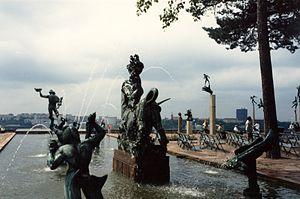
Carl Milles, né le 23 juin 1875 à Lagga, Comté d'Uppsala, mort le 19 septembre 1955 à Lidingö, Stockholm, est un sculpteur suédois.